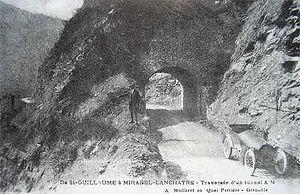
Traversée du tunnel, se Saint-Guillaume à Miribel-Lanchâtre.
Saint-Guillaume est une commune française située dans le département de l'Isère, en région Auvergne-Rhône-Alpes.
Miribel-Lanchâtre est une commune française située dans le département de l'Isère en région Auvergne-Rhône-Alpes.